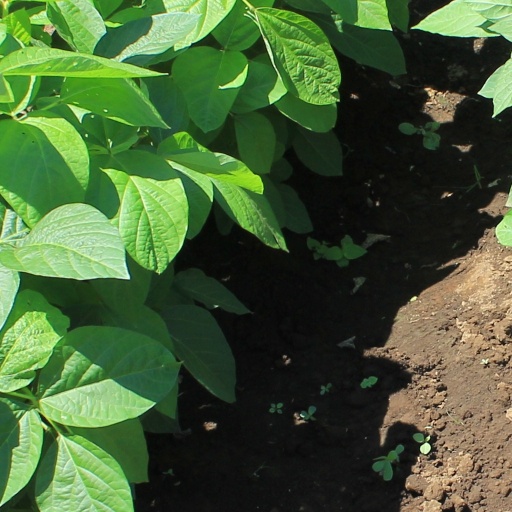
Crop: soybean